Prisunic

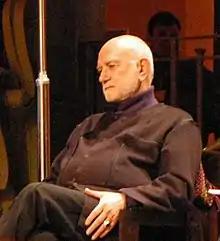
En 1967, Henri Gougaud écrit une chanson sur les magasins Prisunic.

The Prisunic stores were founded by Maurice Farhi Pierre Lanuionie, and Henry Reichenbach, however accounts vary as to the exact details. At the end of 1931, Pierre Laguionie, majority shareholder of the Printemps department stores in Paris, created Prisunic chain of stores in order to compete with the chain of stores, created in 1928 by the Nouvelles Galeries.